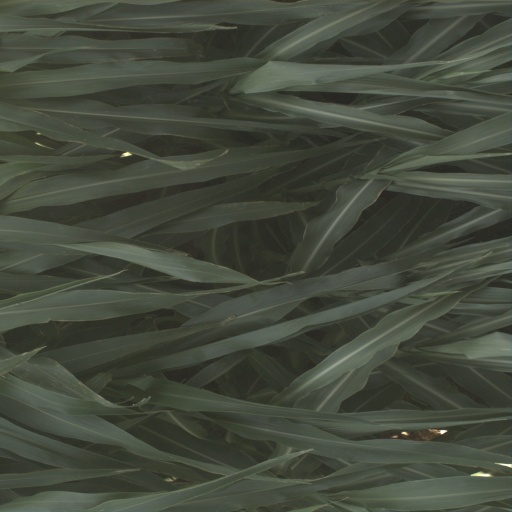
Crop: sorghum